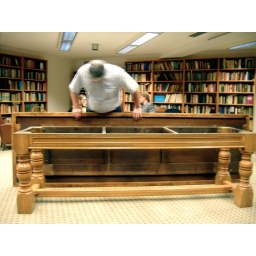
A workman puts together the big table in the philosophy library in Stuart.